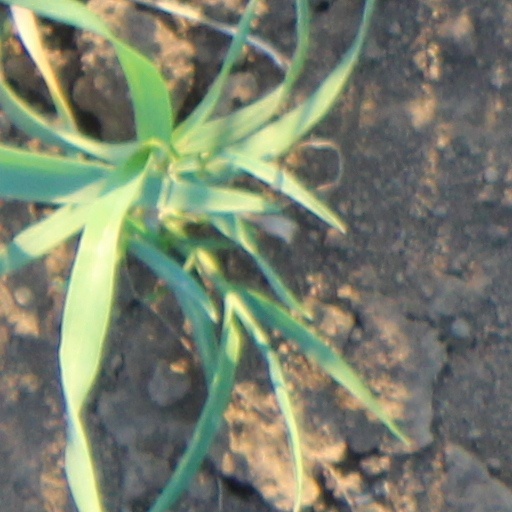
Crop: wheat